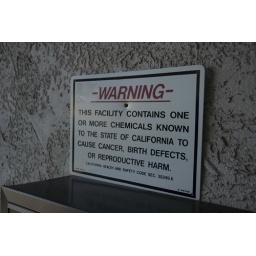
That's encouraging. I'd be worried, if this sign wasn't posted on every SINGLE building in LA